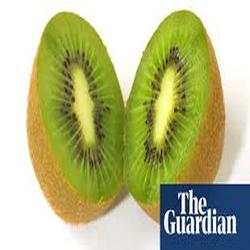
Label: Kiwi